Jane Lambert

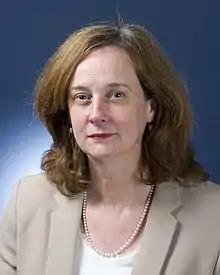
Lambert in 2012

Jane Lambert is the former Australian High Commissioner to Malta with non-resident accreditation as Ambassador to Tunisia (2012-2016). She has also served as Deputy High Commissioner to South Africa, Counselor at the Australian High Commission in Nigeria, and First Secretary at the Australian Embassy to the European Union, Belgium and Luxembourg.